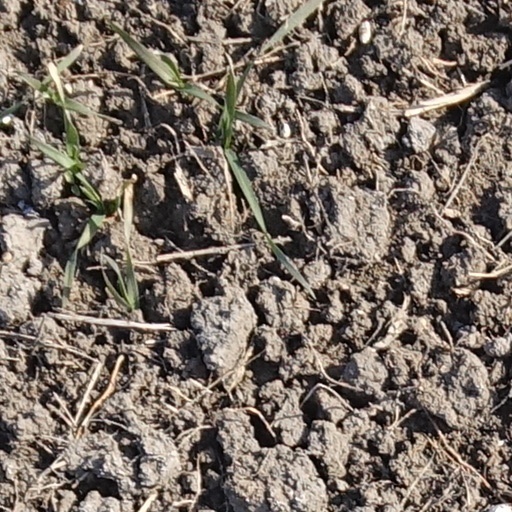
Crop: wheat